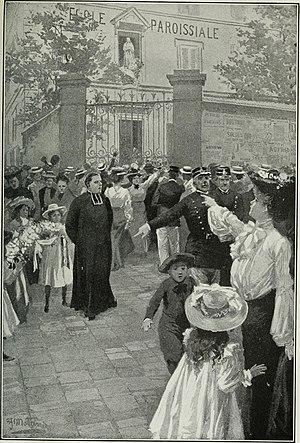
Cette page concerne l'année 1902 du calendrier grégorien